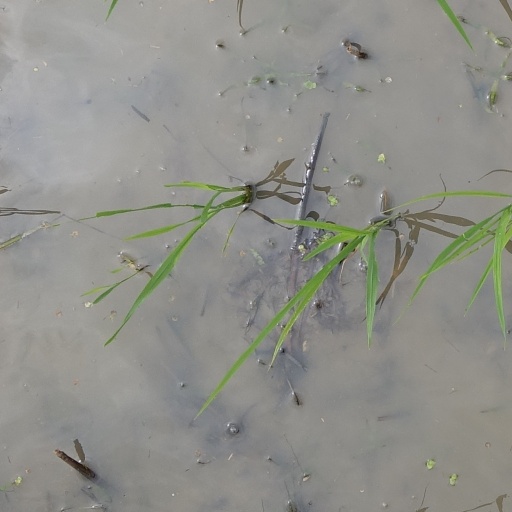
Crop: rice